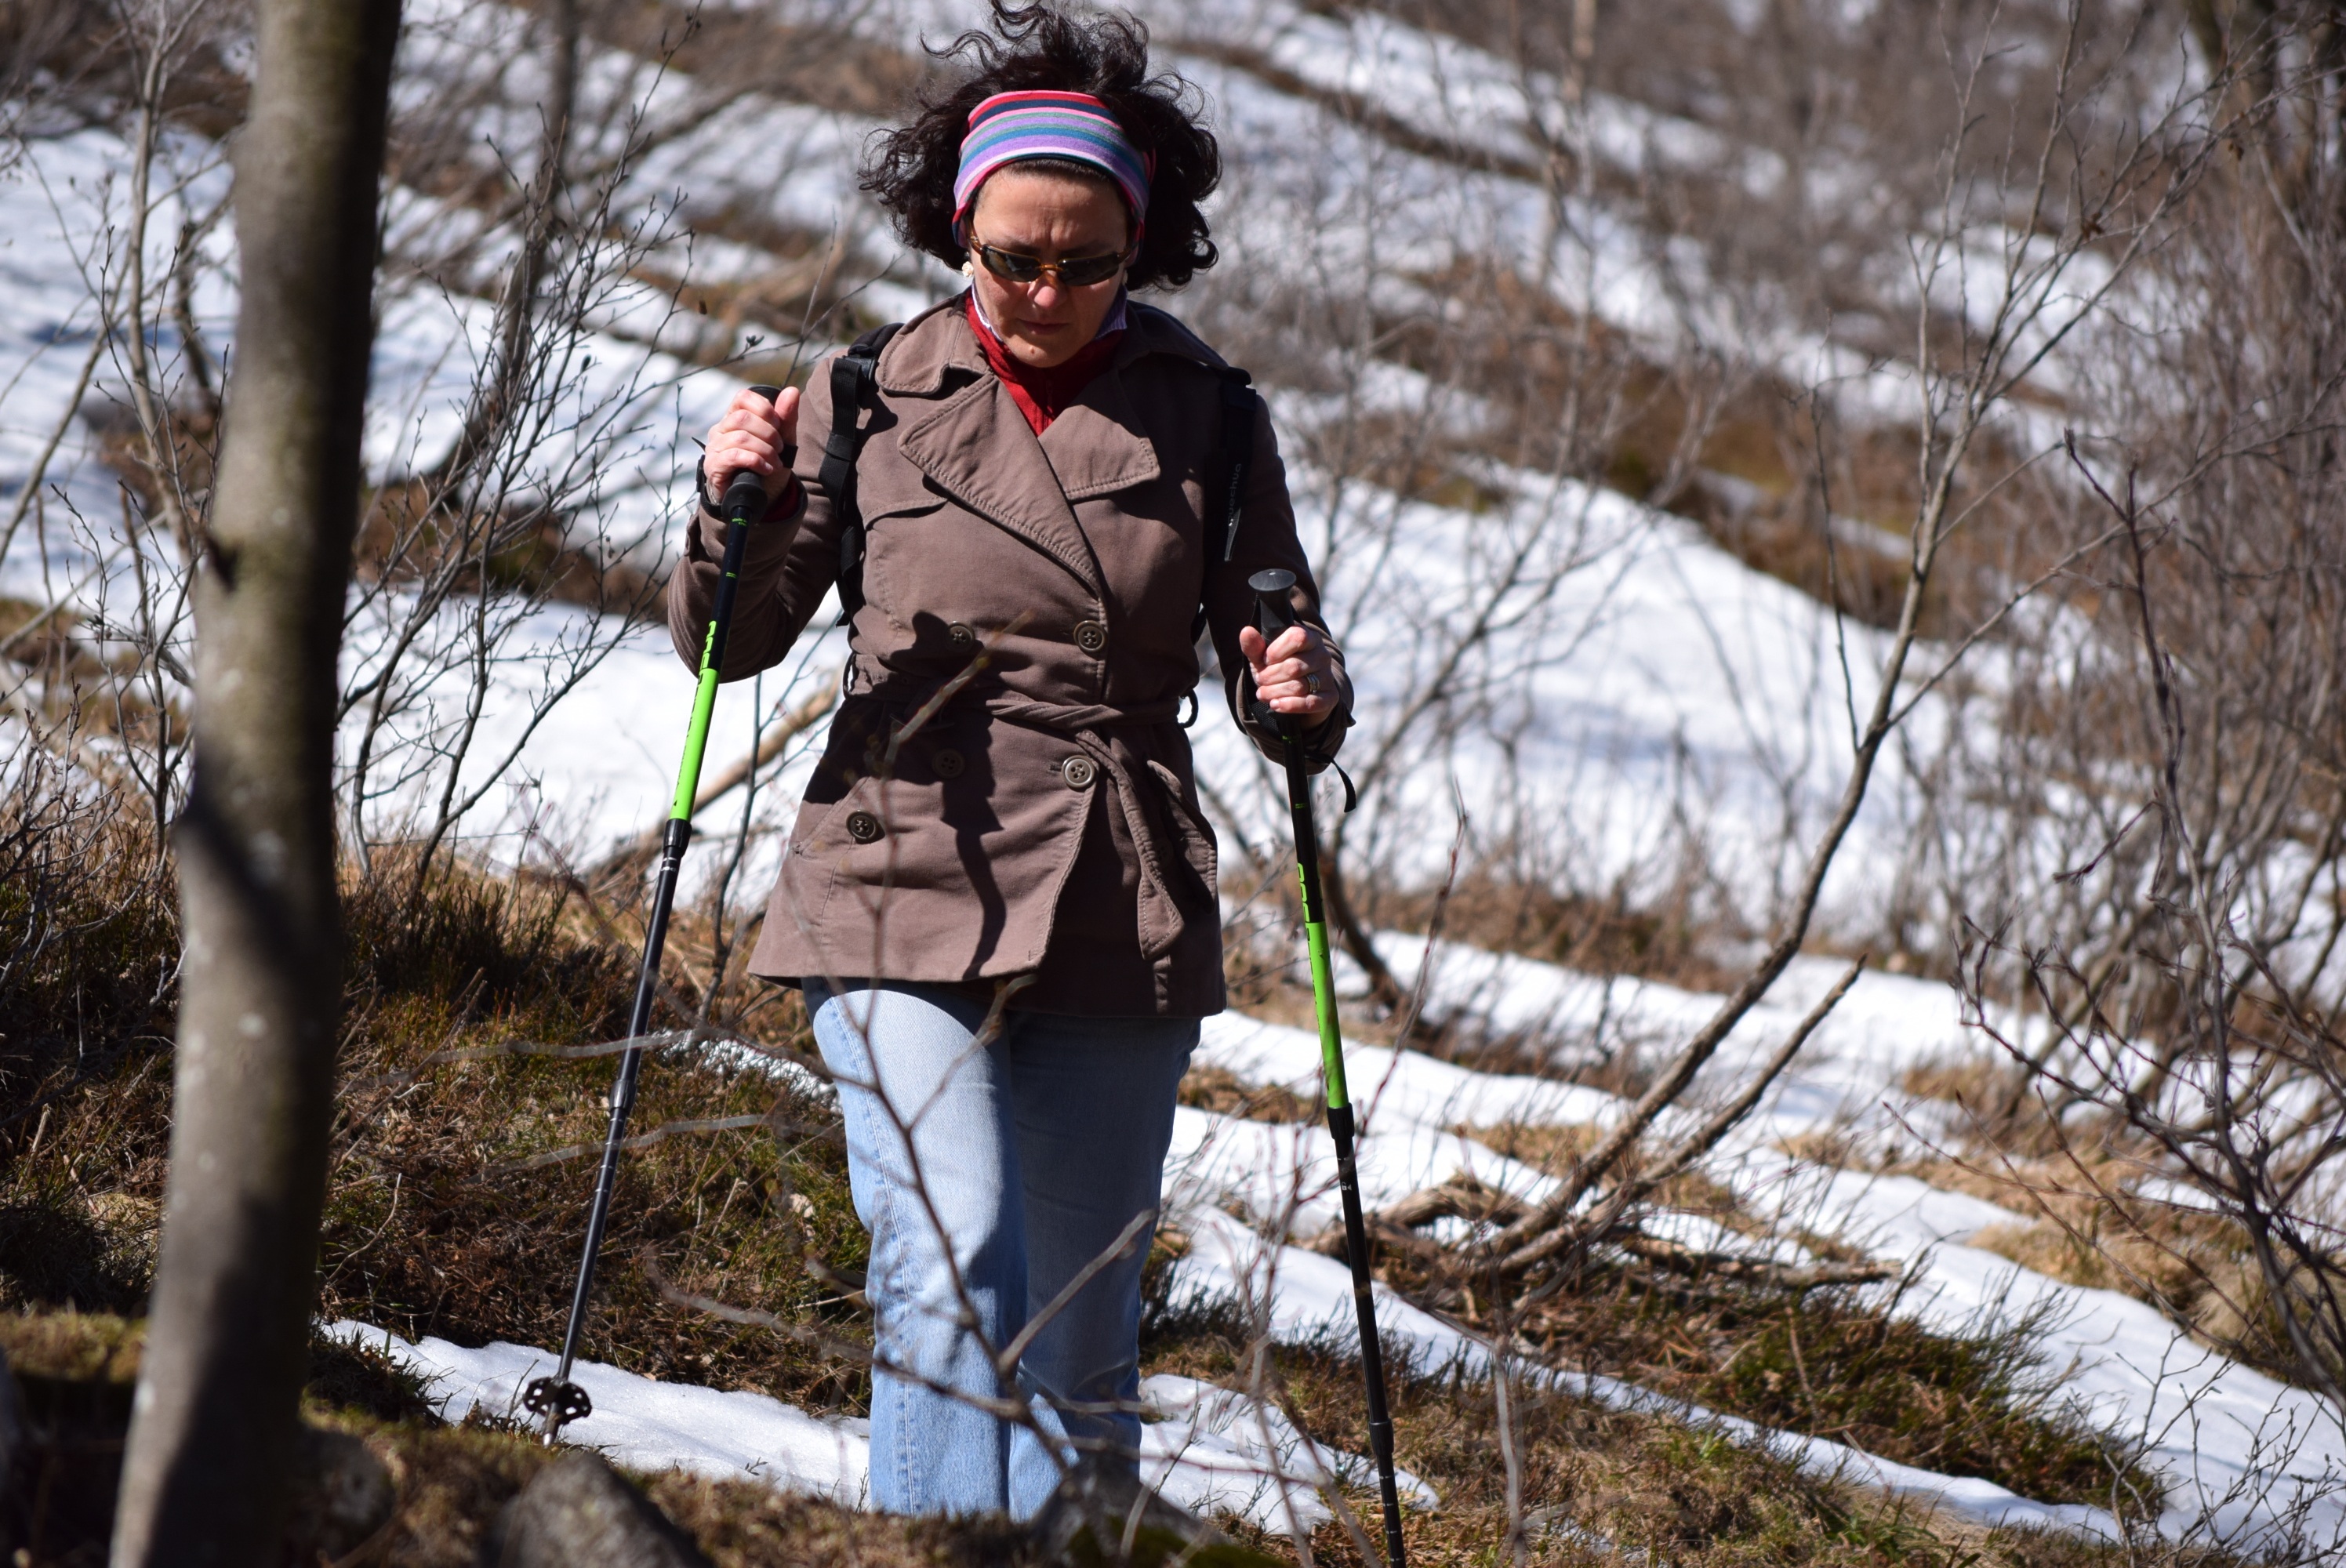
tree, forest, walking, mountain, snow, winter, hiking, sport, adventure, walk, spring, season, sports, trekking, nordic walking